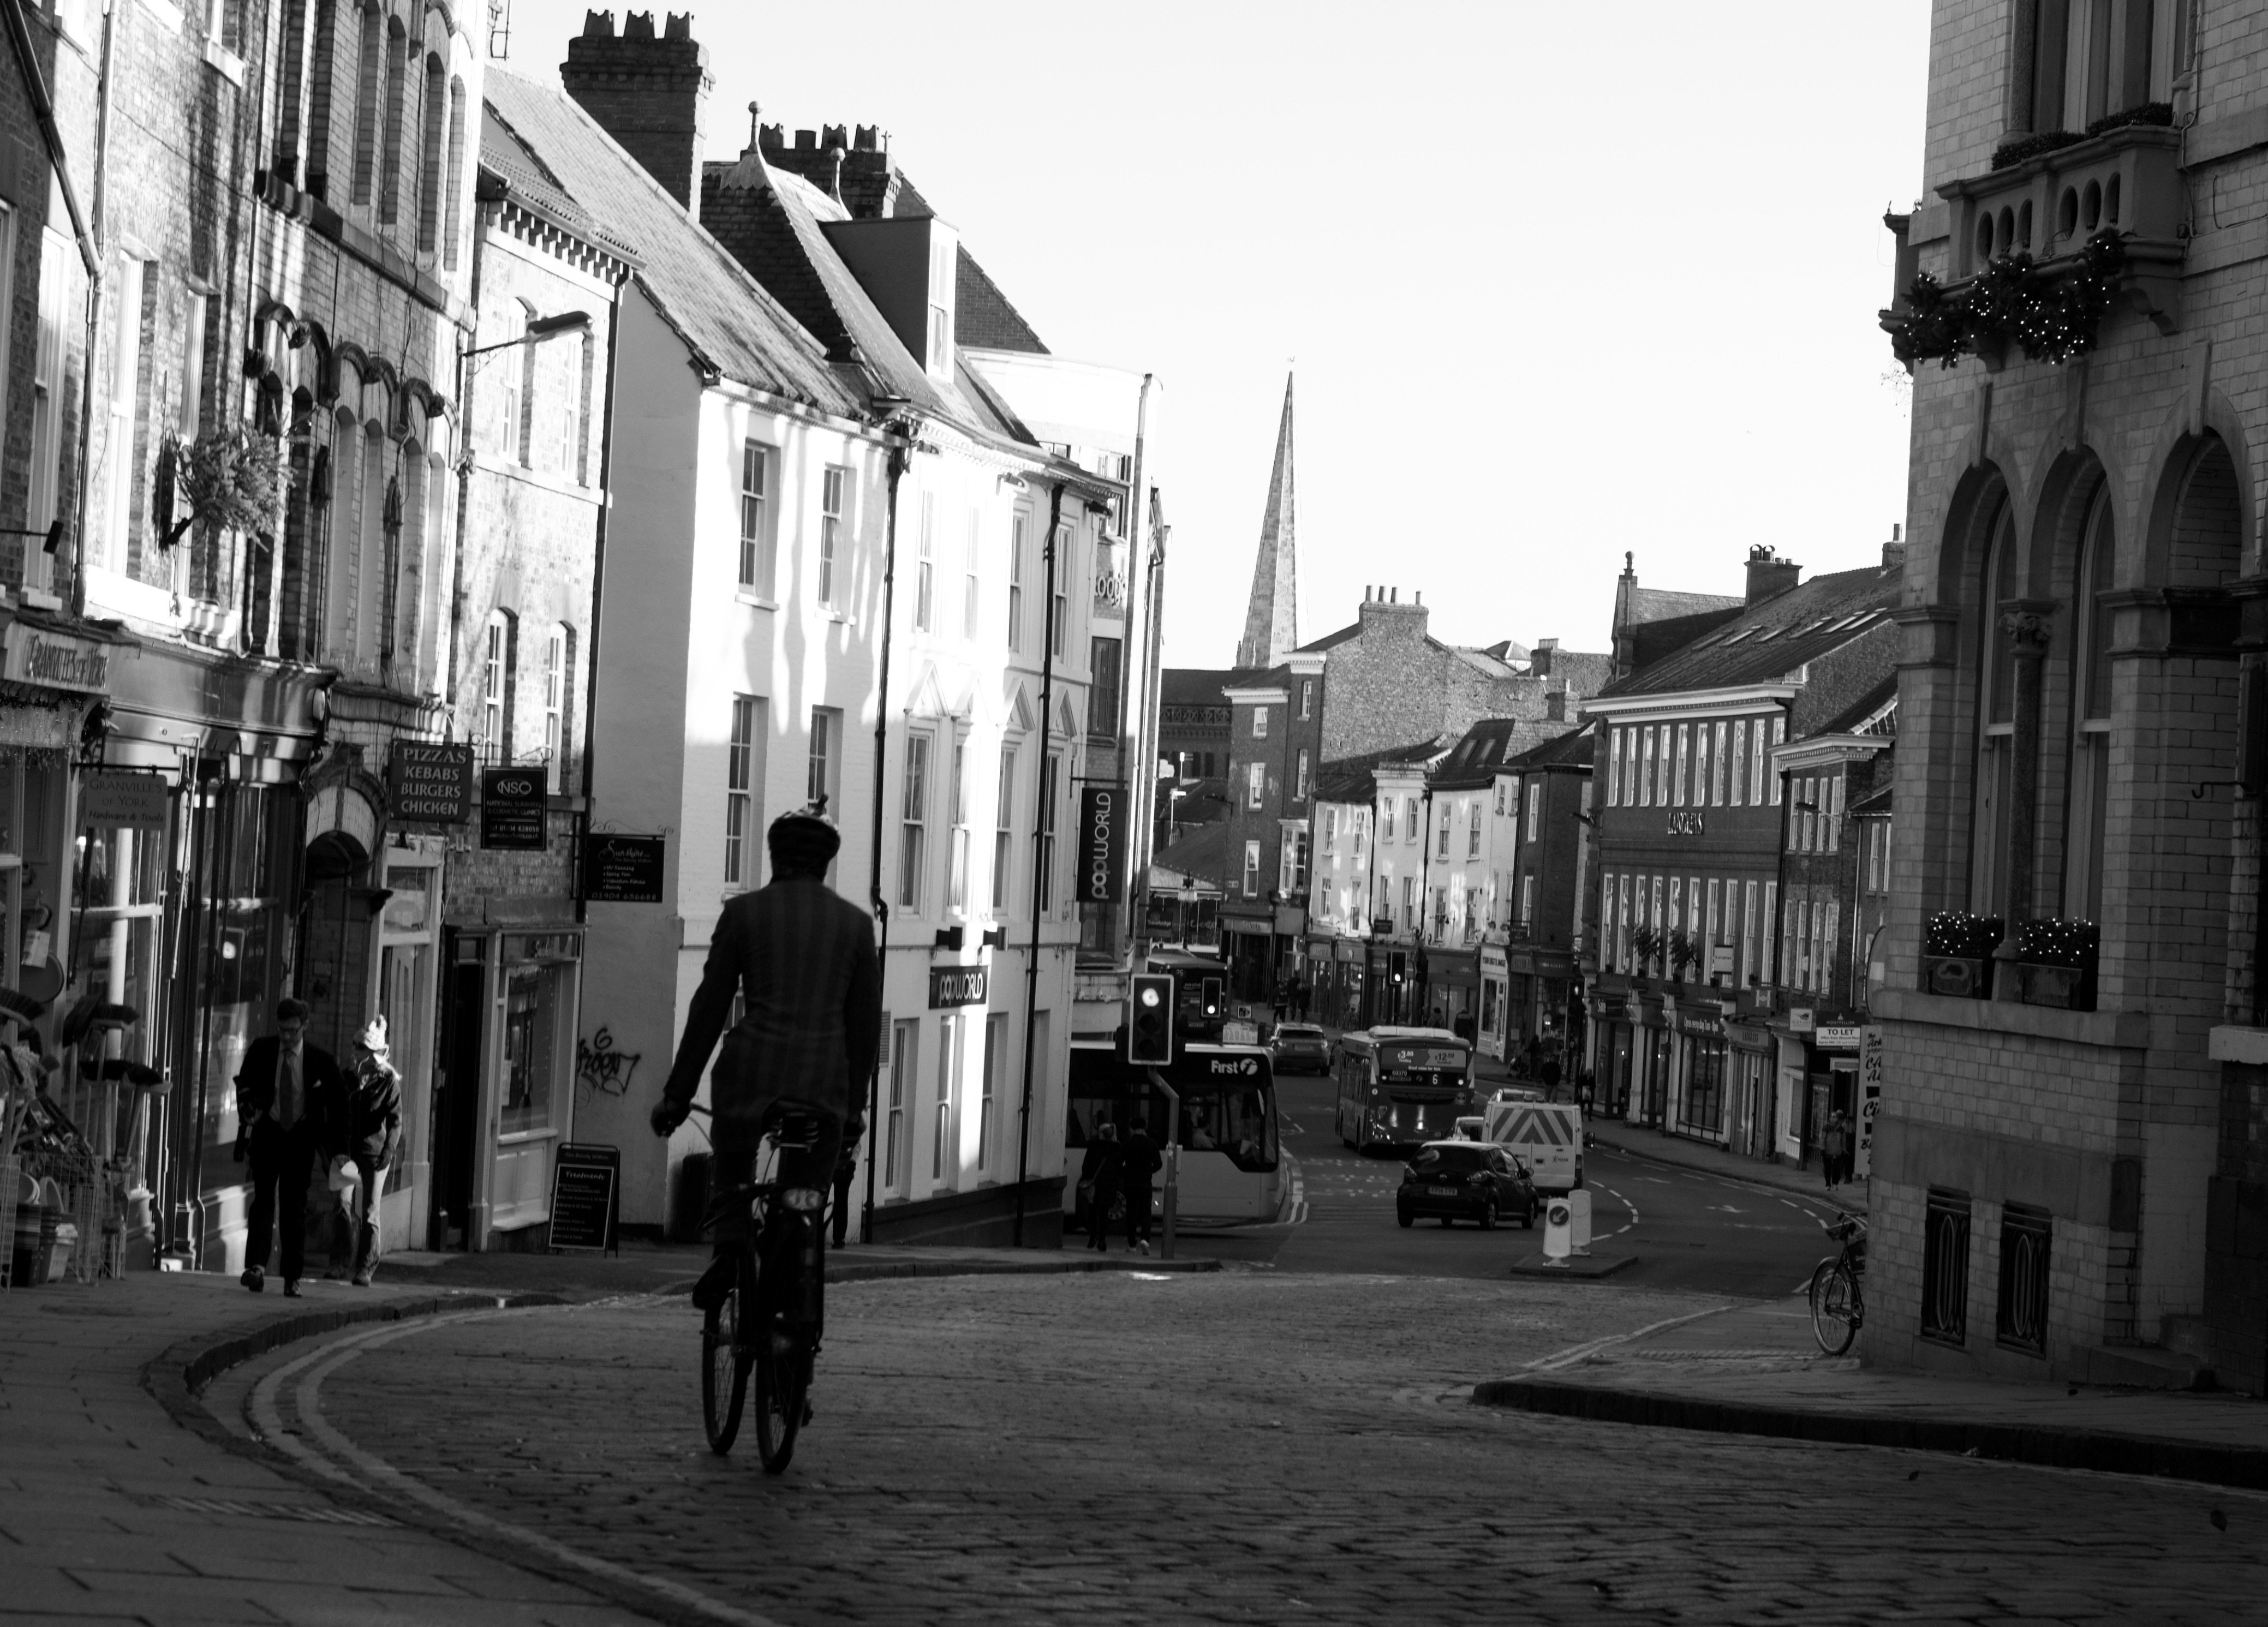
pedestrian, black and white, road, street, town, alley, city, cityscape, downtown, black, monochrome, lane, infrastructure, neighbourhood, urban area, monochrome photography, human settlement